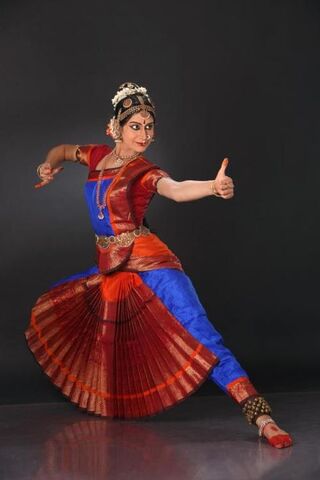
Dance form: manipuri